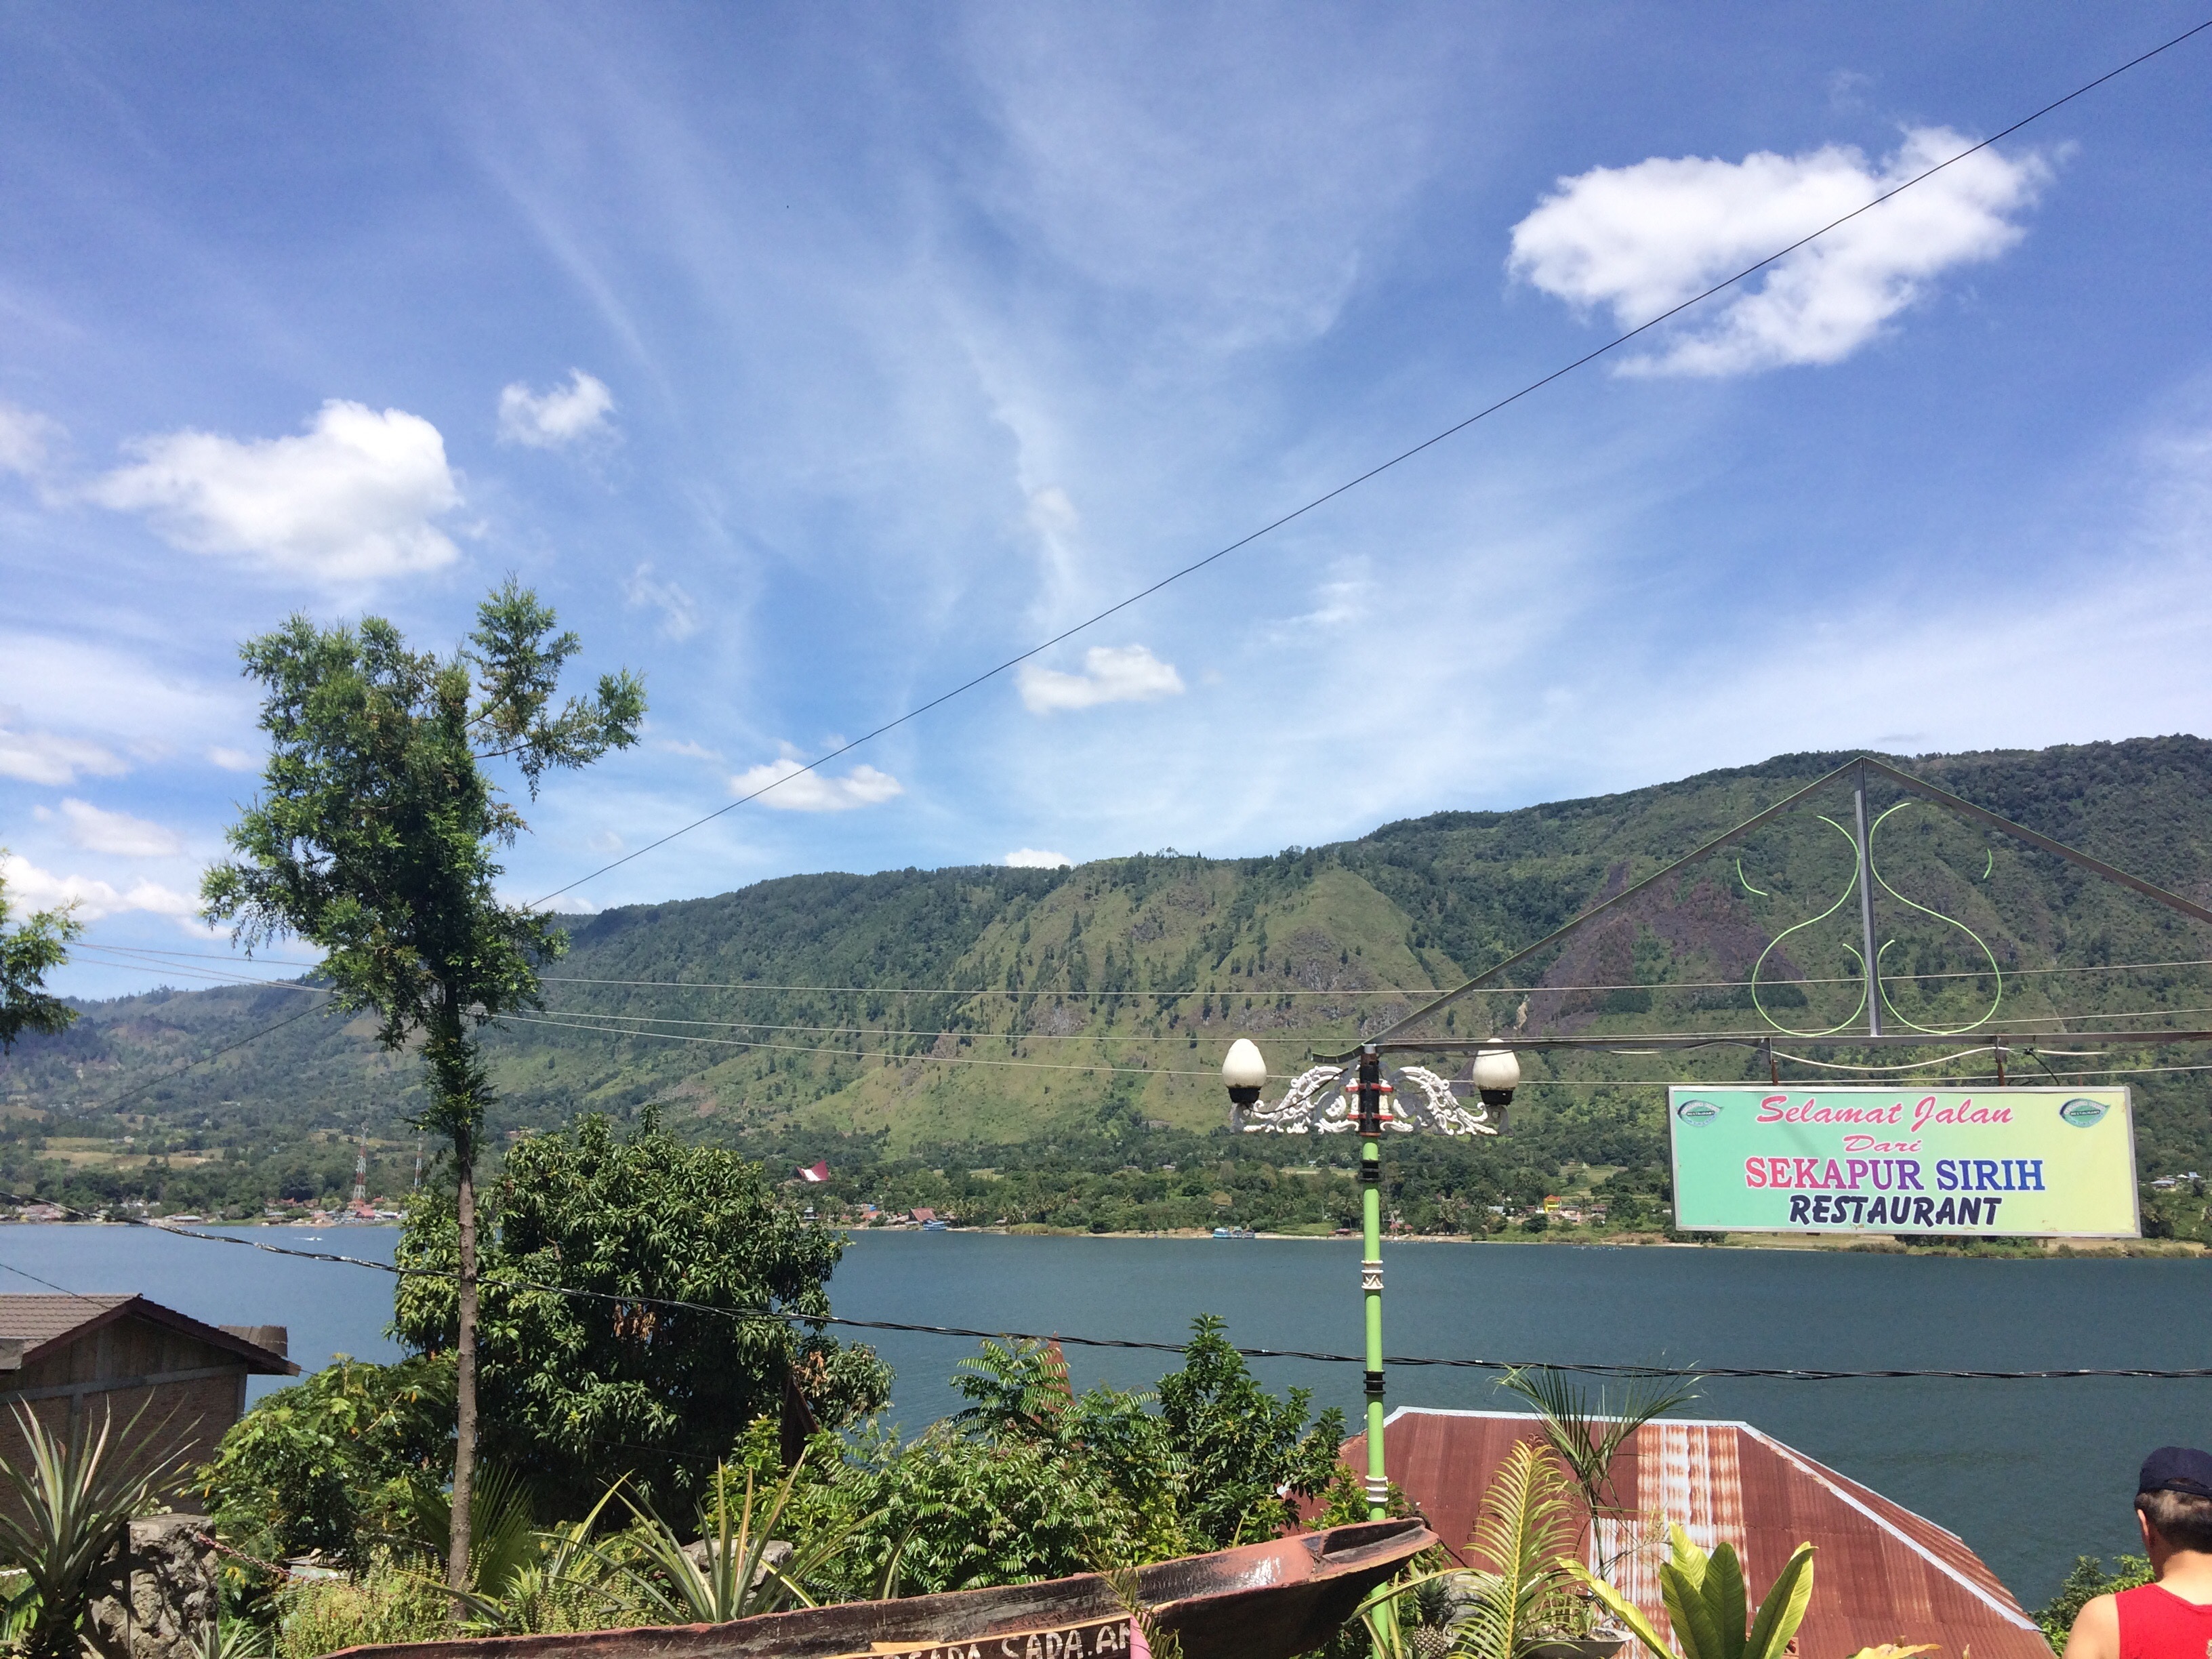
sea, coast, mountain, lake, vacation, bay, rural area